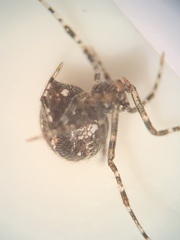
Species: Parasteatoda_tepidariorum